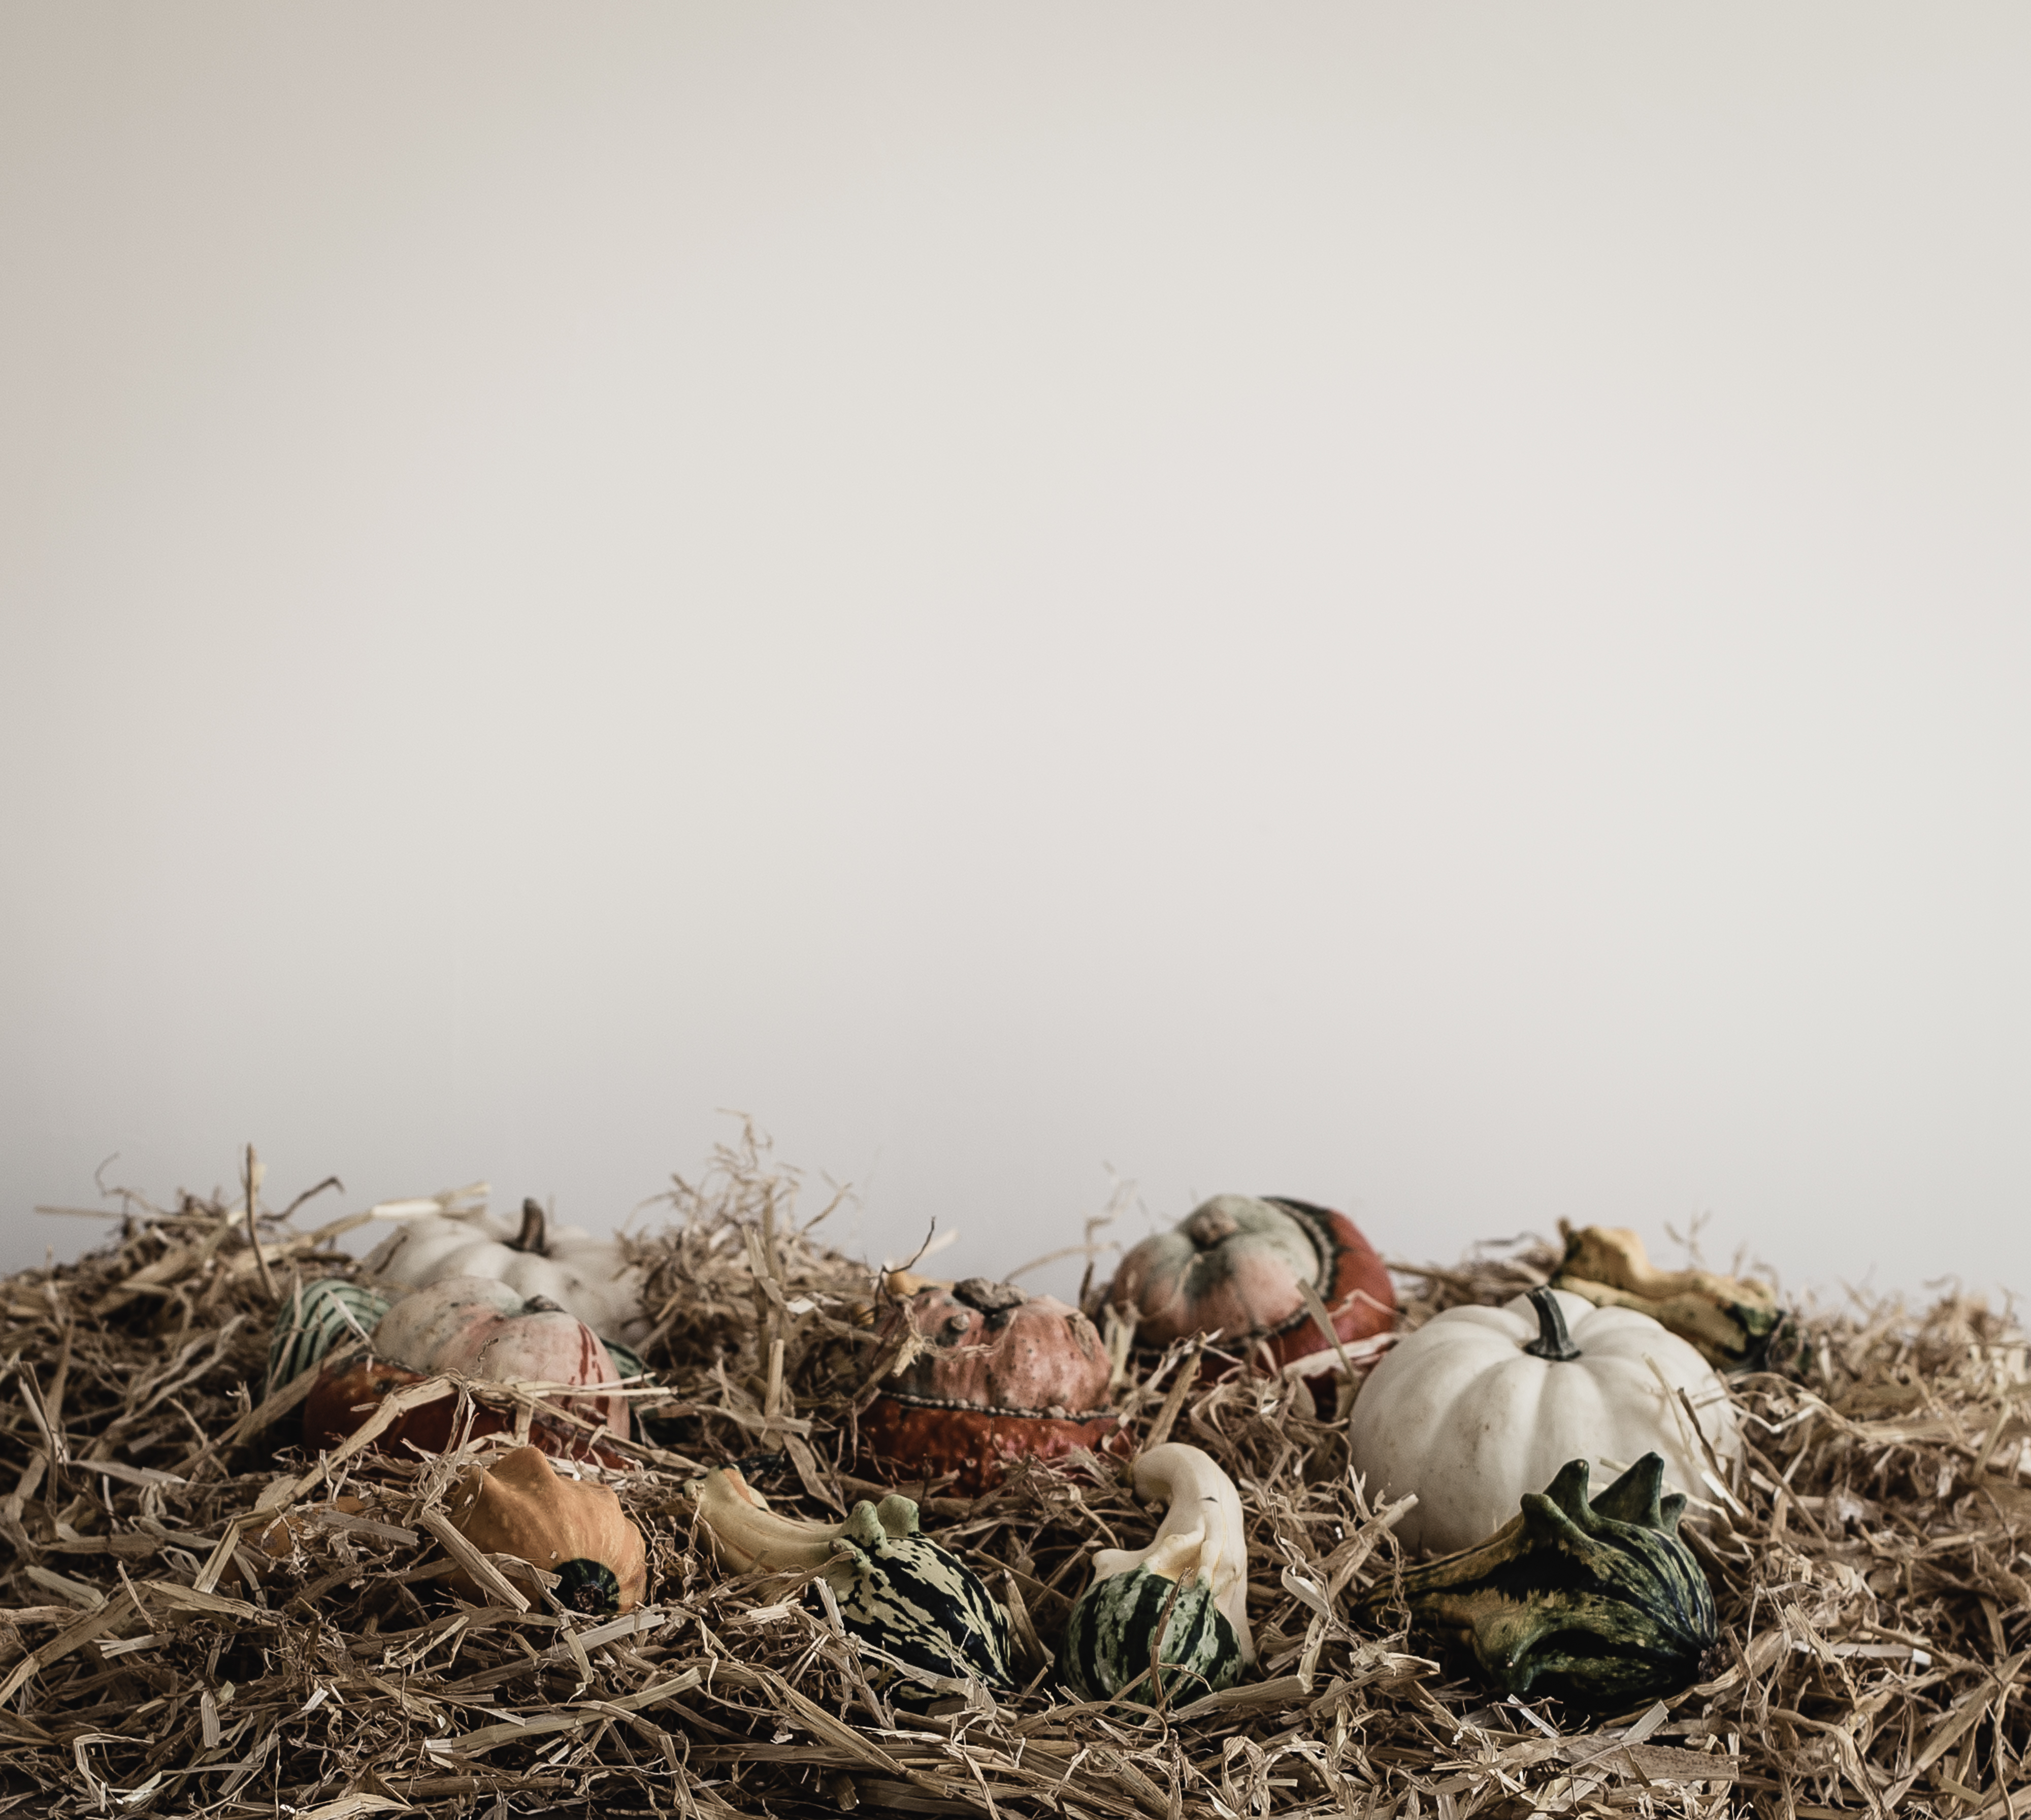
grass, bird, group, wood, hay, leaf, flower, dry, food, color, soil, agriculture, squash, outdoors, vegetables, nest, pumpkins, grass family